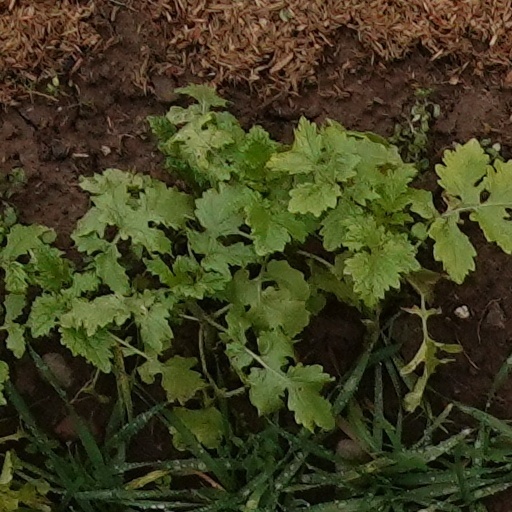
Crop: wheat